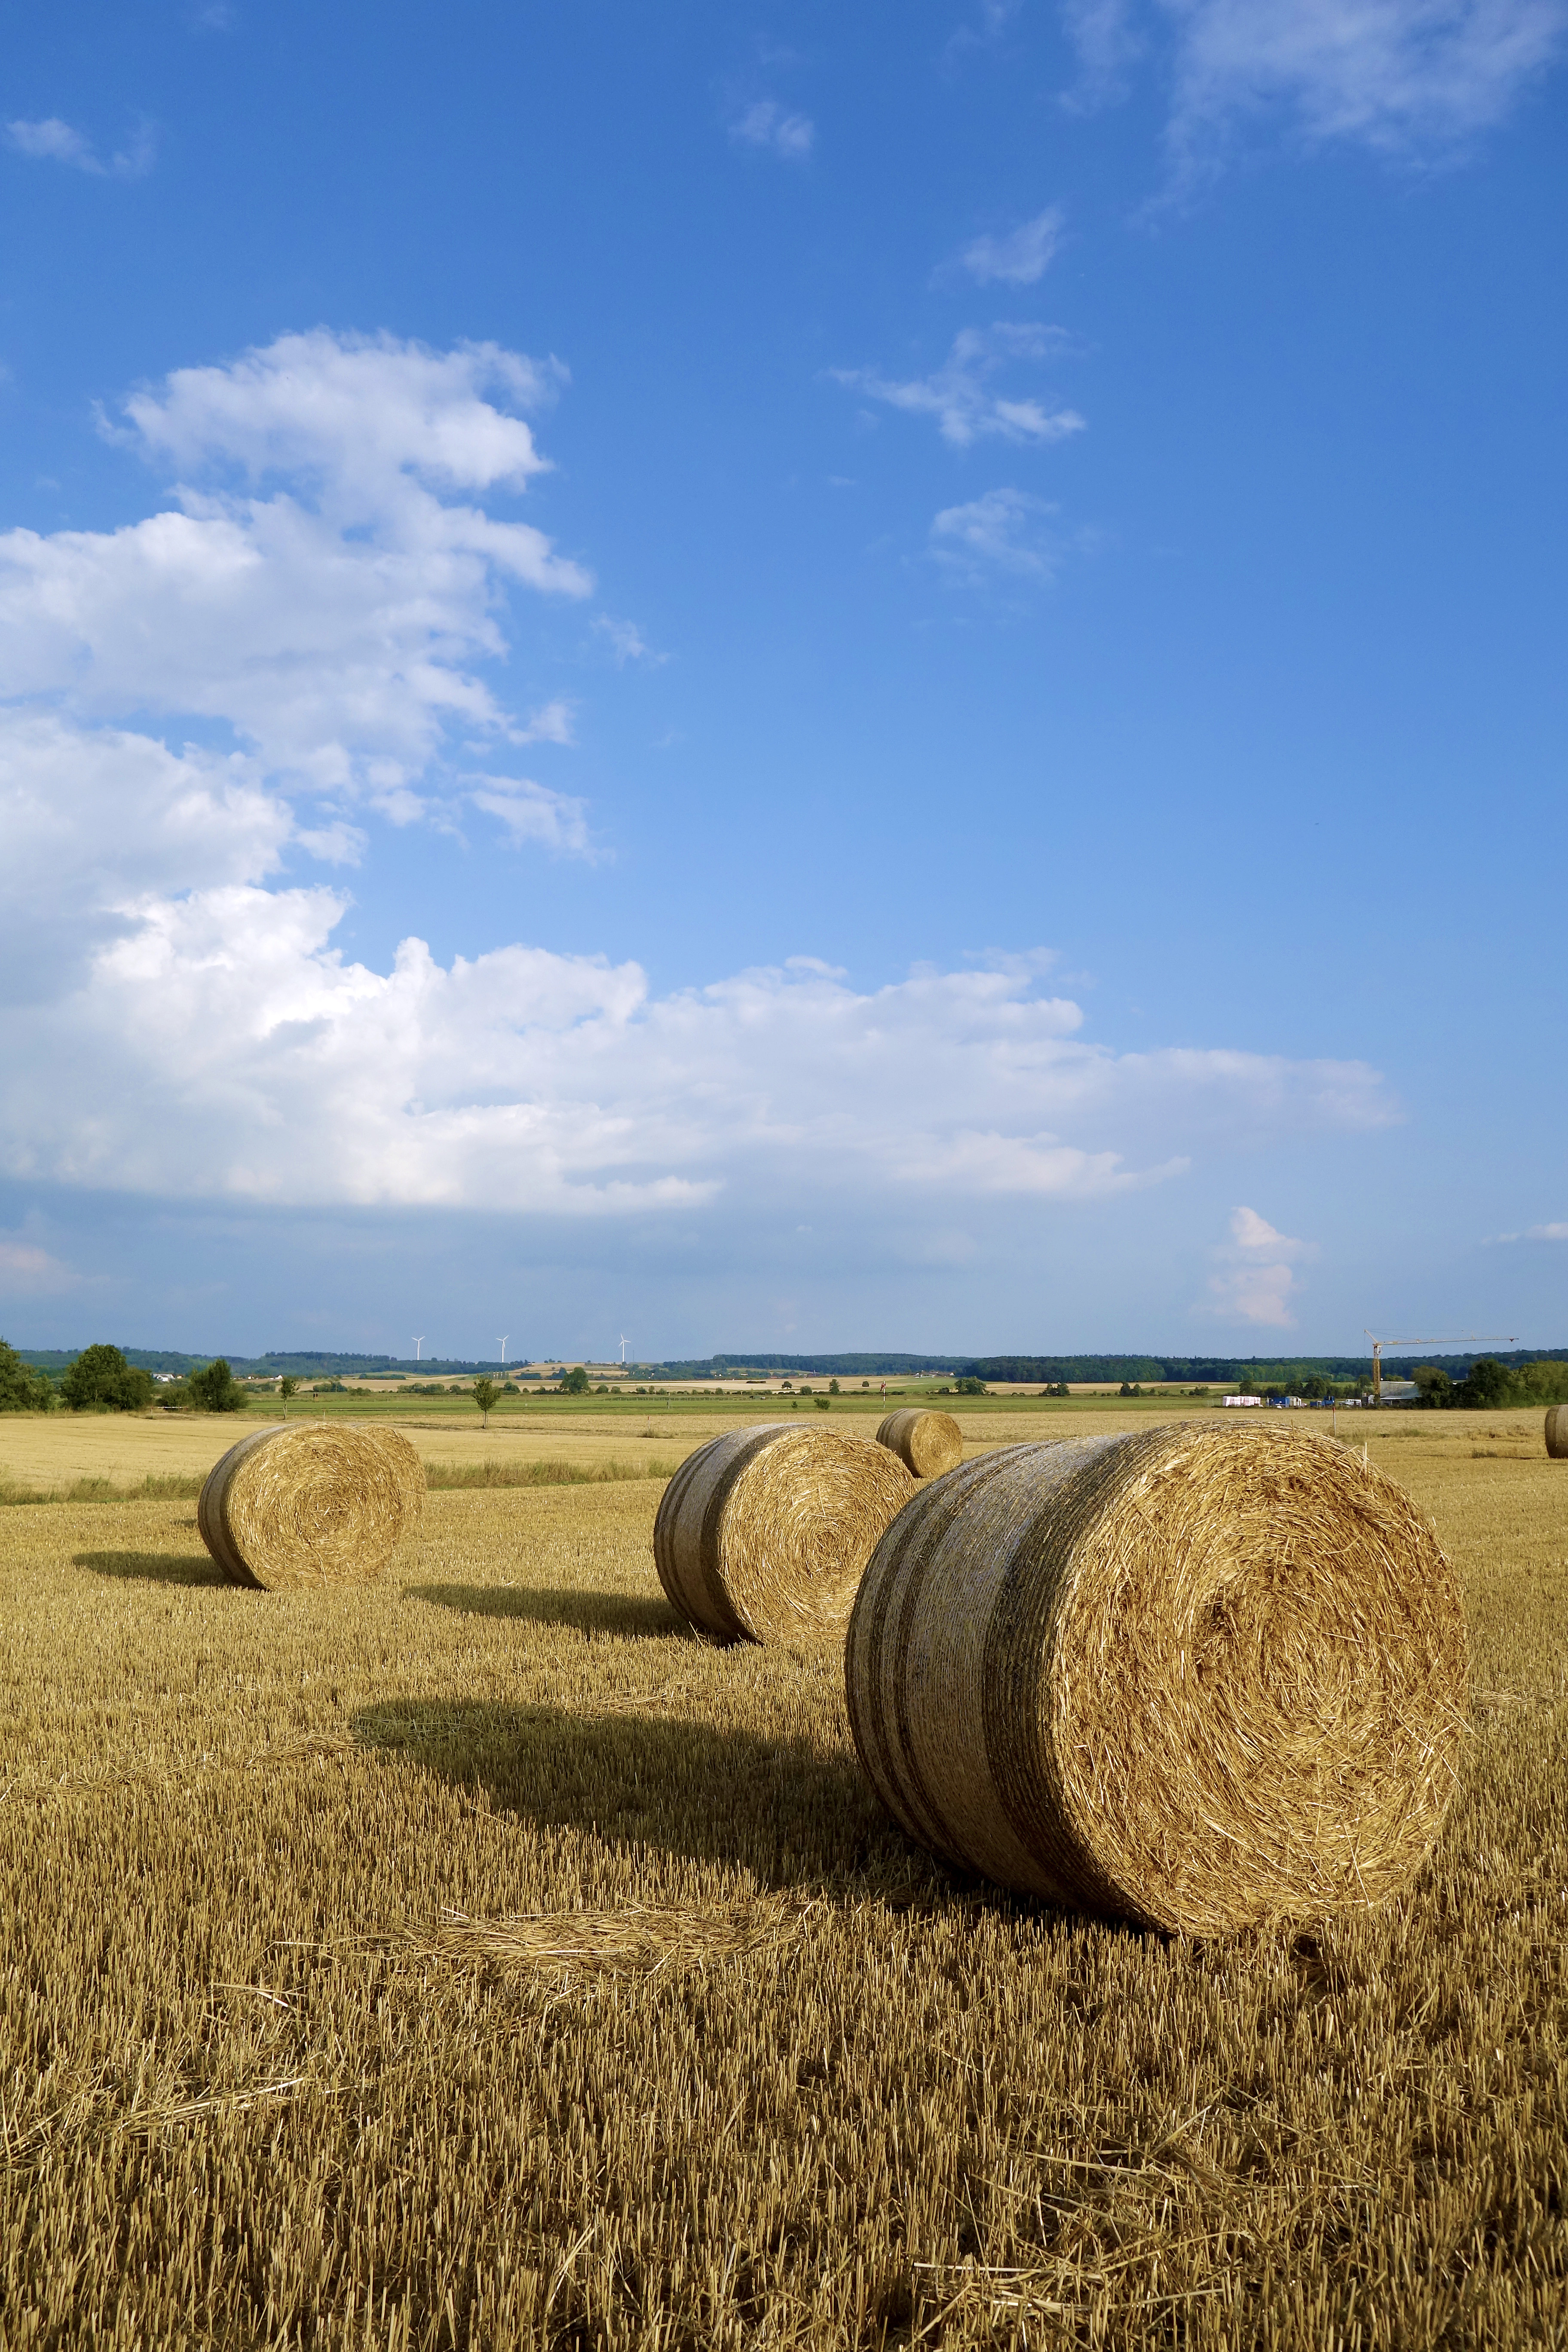
straw, bales of straw, farming, agriculture, harvest, field, acre, hay, sky, farm, cloud, plain, grassland, rural area, grass family, grass, prairie, plant, crop, landscape, summer, pasture, tree, meadow, event, horizon